Francis Quadrangle

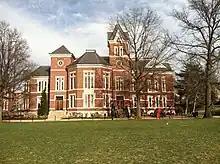
Pickard Hall from the Quad

Pickard Hall was built in 1892 and contained the MU Art and Archaeology Museum until 2013, when it was closed due to latent radiation from experiments dating 1910-1930. It was named after professor of archaeology and art history John Pickard.